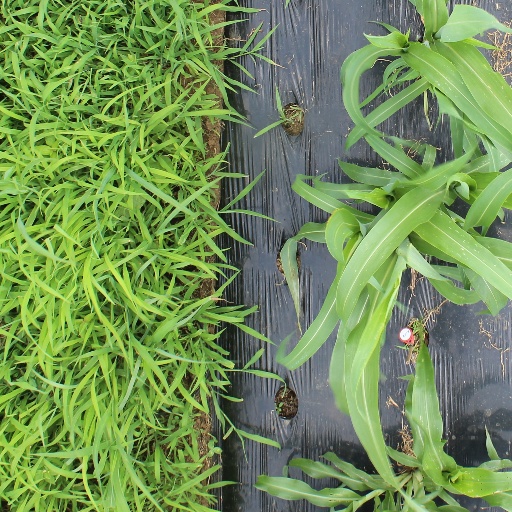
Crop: sorghum